Godescalc of Benevento

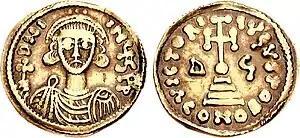
A "solidus" bearing Godescalc's effigy

Godescalc (also known as Godescalco, Gottschalk, Godescalcus or Gotteschalchus) was the Duke of Benevento in Langobardia minor from 740 until his assassination in 743. Godescalc's accession was without approval of the King.